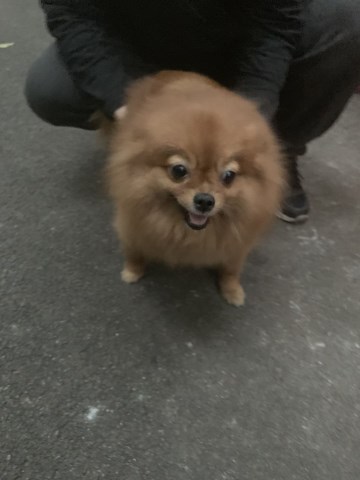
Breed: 1936-n000005-Pomeranian